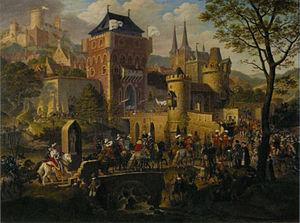
Heinrich Anton Dähling est un peintre allemand de genre et de scènes historiques.